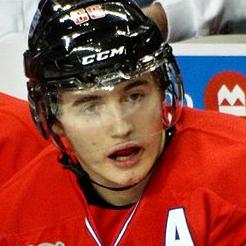
Age: 18